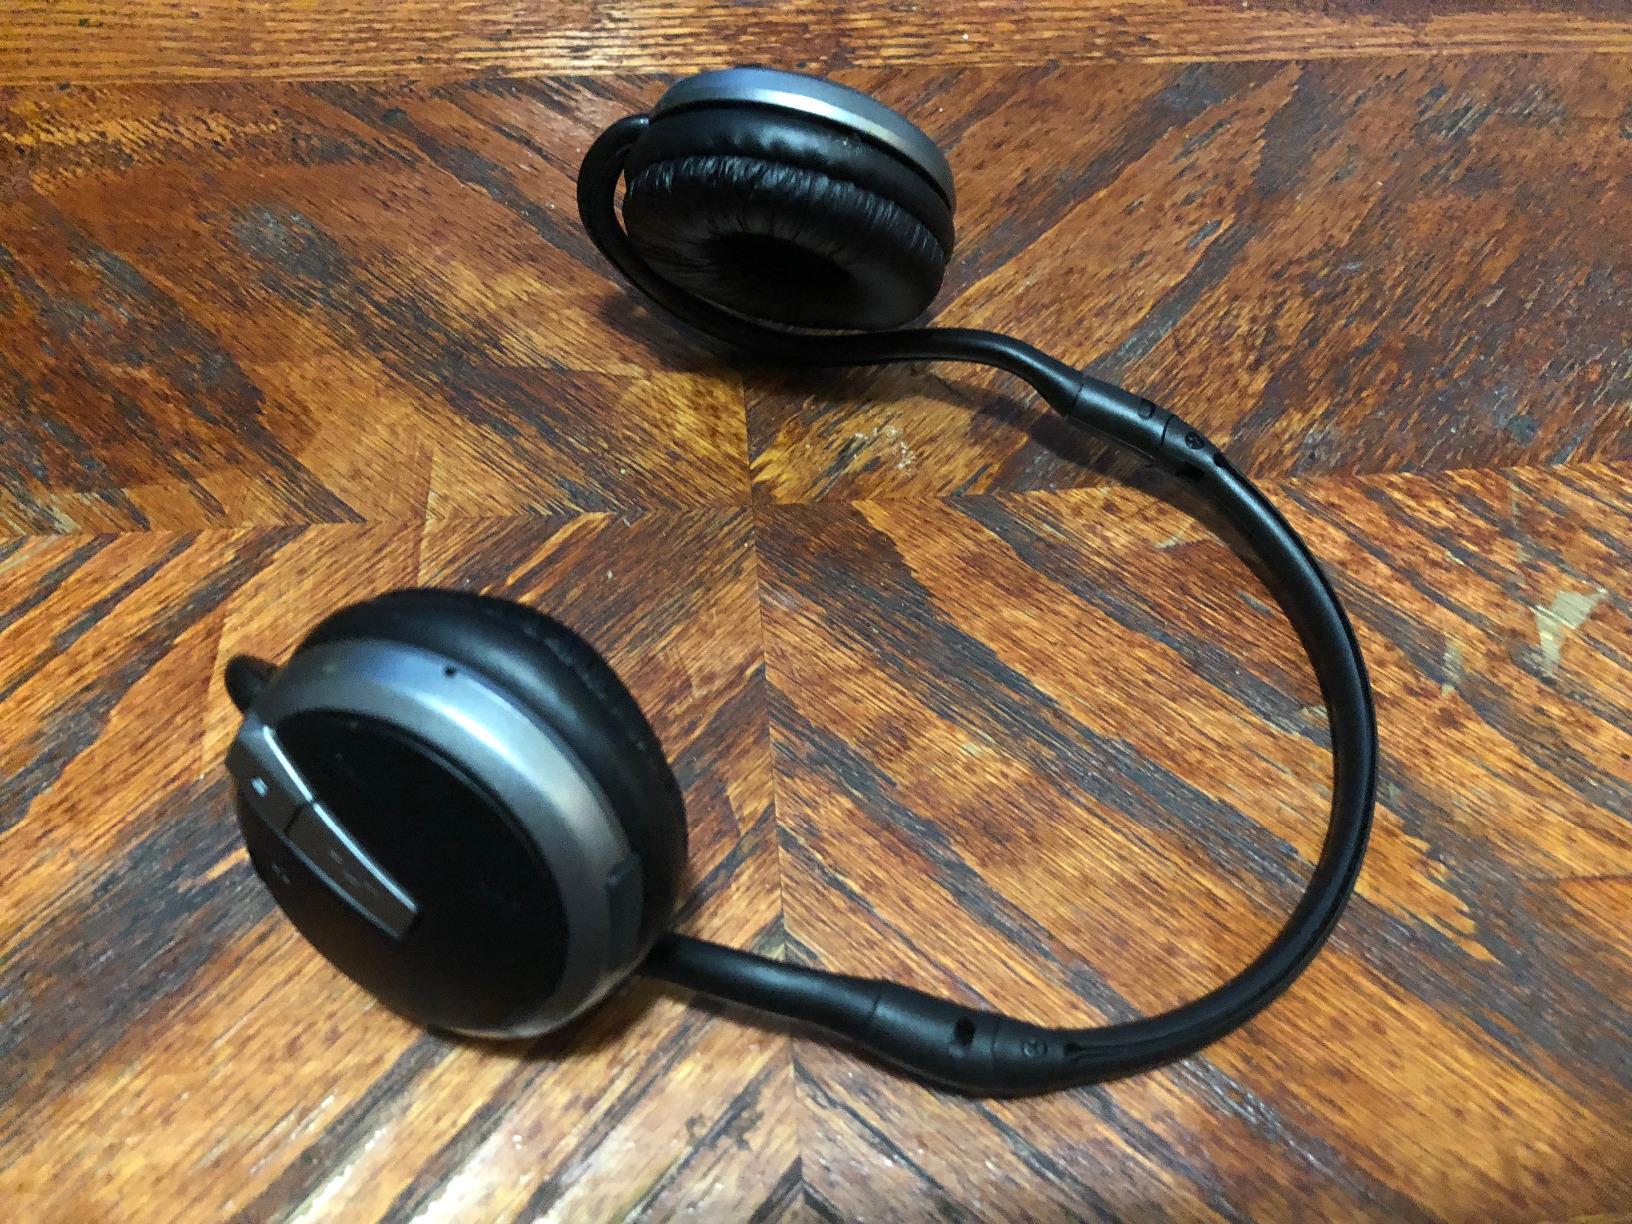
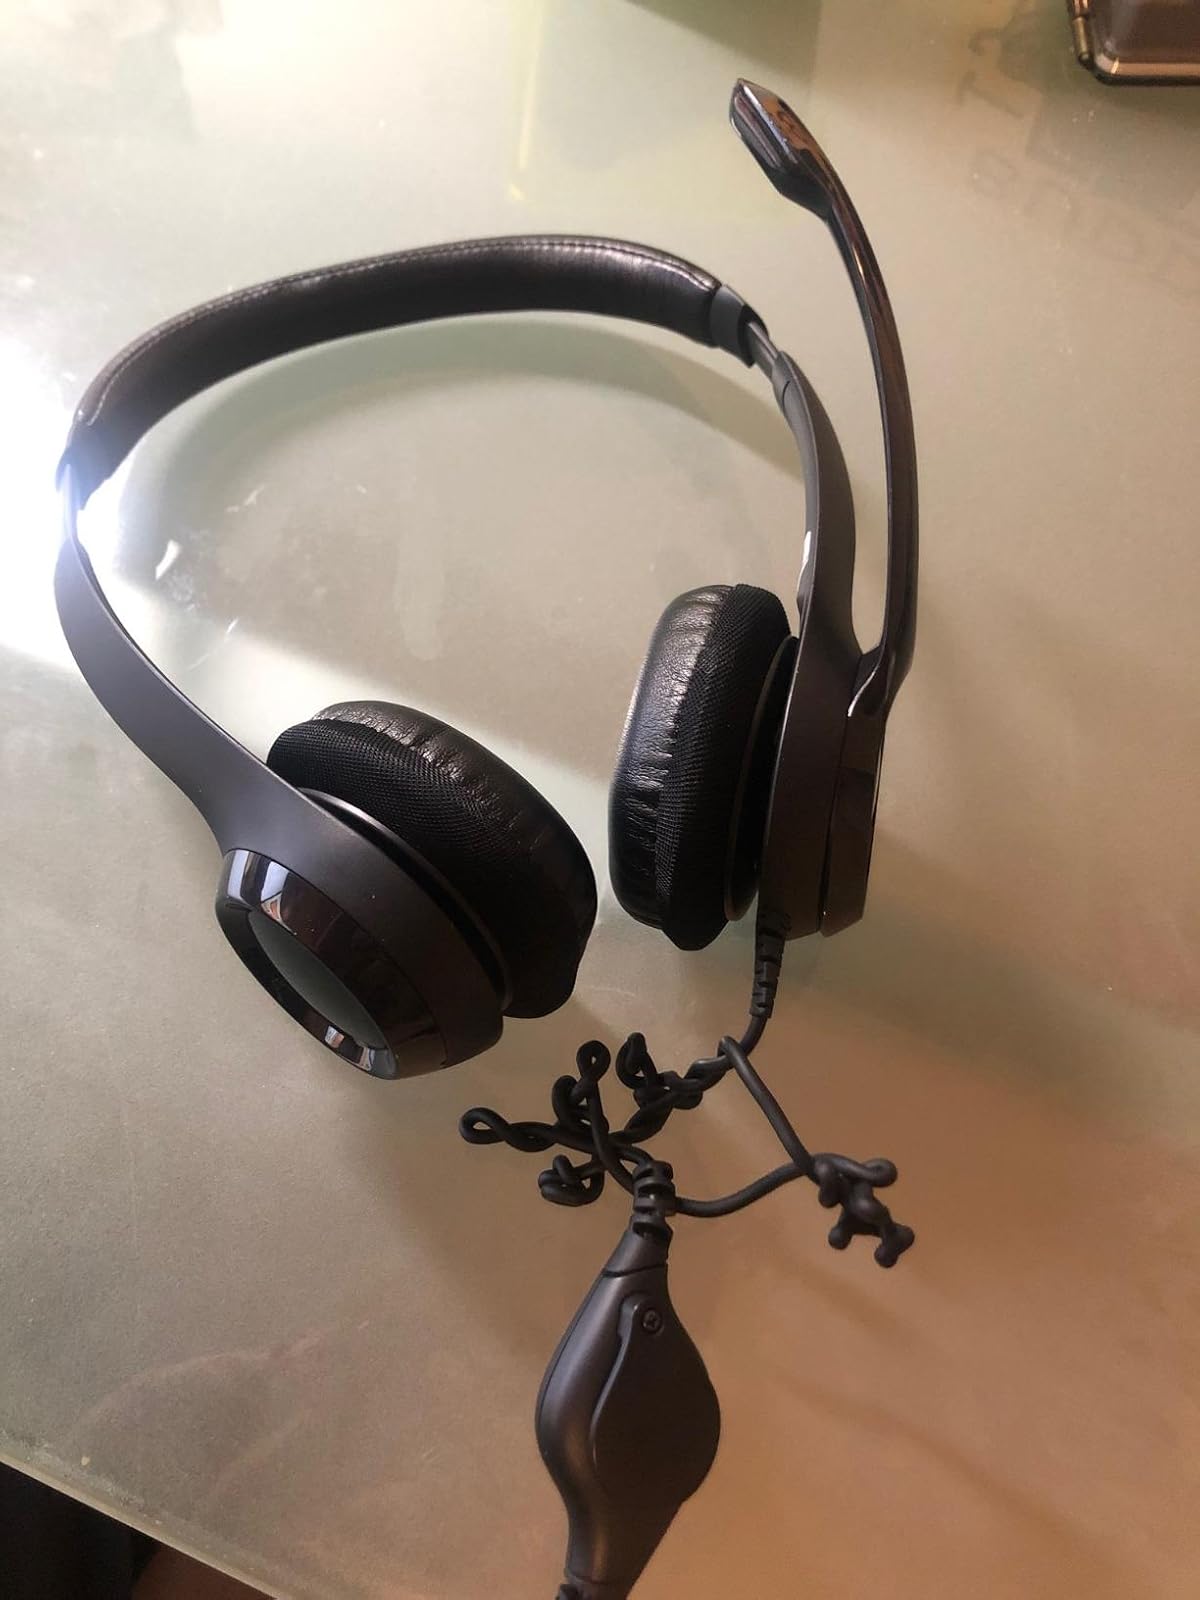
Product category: headphones
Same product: no